Insular Life

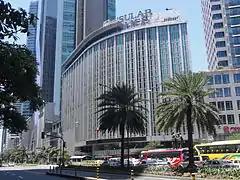
The former headquarters of Insular Life in Makati

The firm was established as the first domestic life insurance company in the Philippines with Antonio Ma. Barretto as its founding President. Its first headquarters were located at the Lack and Davies Building in Manila's Echague district. In 1934, it inaugurated its first building in Binondo, Manila. Insular Life established an overseas branch in Honolulu in 1934, and its first district office in Cebu City in 1938. During the Second World War, the company continued operations and took over the business of the Filipinas Life Assurance Company. The Philippines business of the Occidental Life Insurance Company of California was acquired by the company in 1954. A few years later in 1958, it introduced industrial life insurance in the Philippines.